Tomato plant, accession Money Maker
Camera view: vertical (180 deg); turntable rotation: 240 degrees
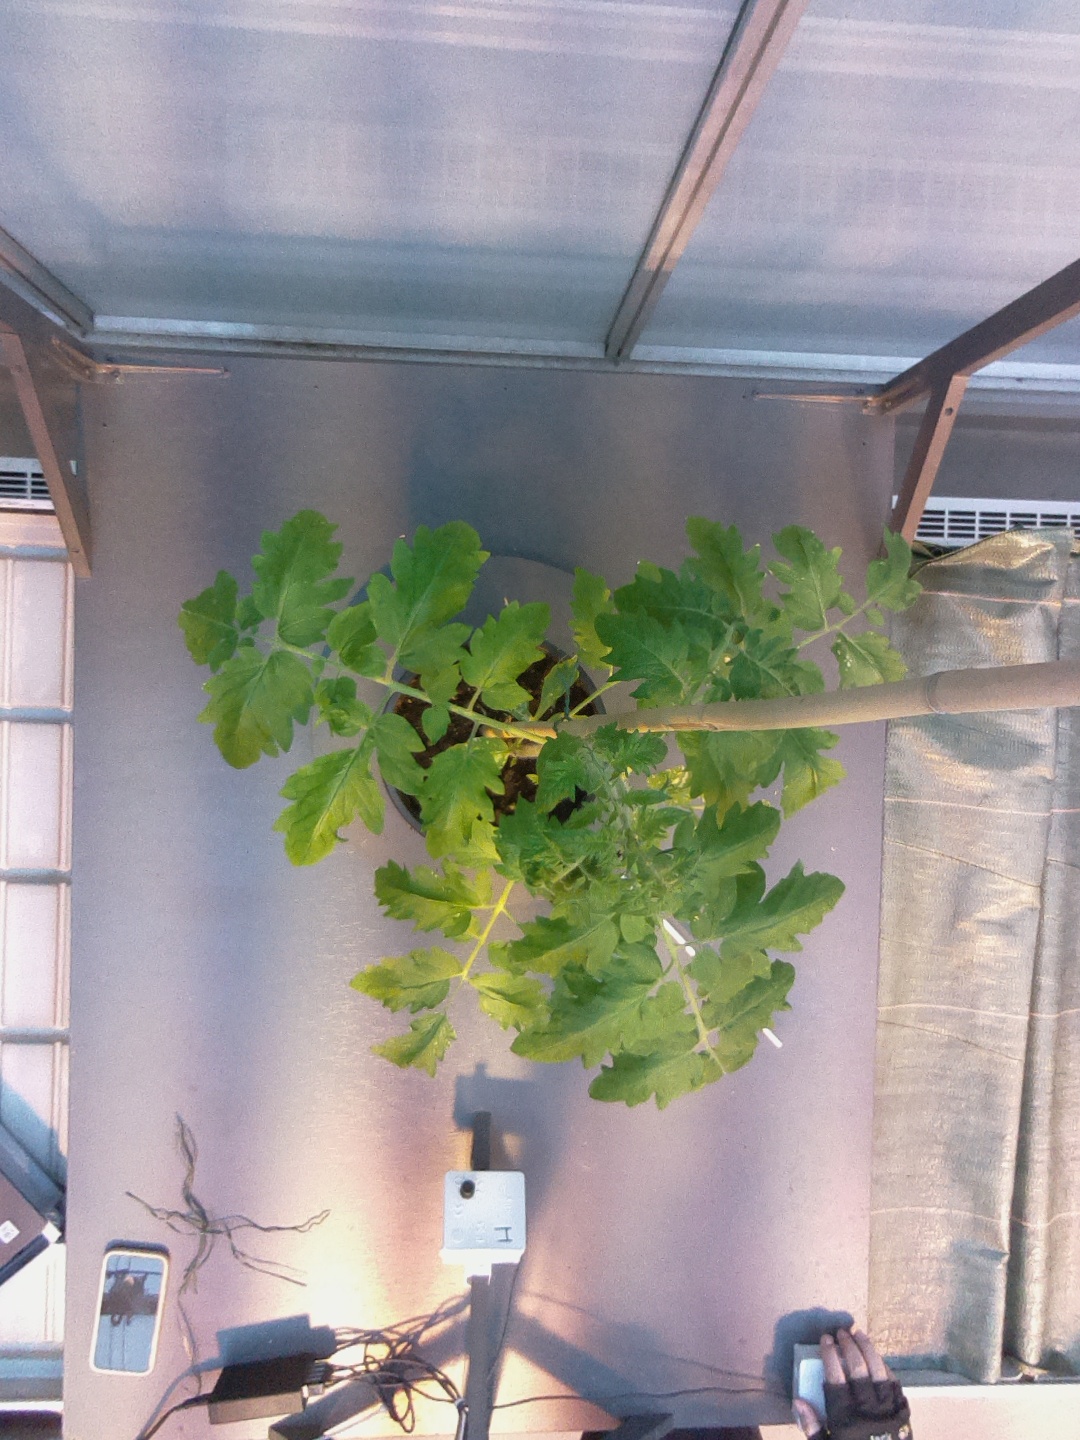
BBCH growth stage 51: First inflorence visible, visible closed flower bud